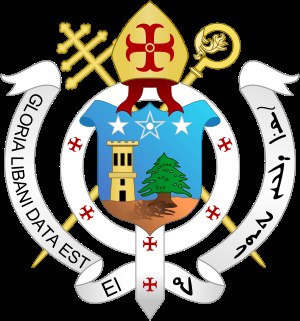
Den maronitiske kirke
Den maronitiske kirkes skjold
Den maronitiske kirke er en af den katolske kirkes 23 særkirker. Kirken følger det byzantinske ritual og bruger syrisk og arabisk som liturgisk sprog, men anerkender paven som religiøst overhoved. Den maronitiske kirke har omtrent 3.100.000 tilhængere, hovedsagelig i Mellemøsten, Syd- og Nordamerika. Kirken er en af de vigtigste religiøse grupper i Libanon, hvor ca. 21% af befolkningen er maroniter.